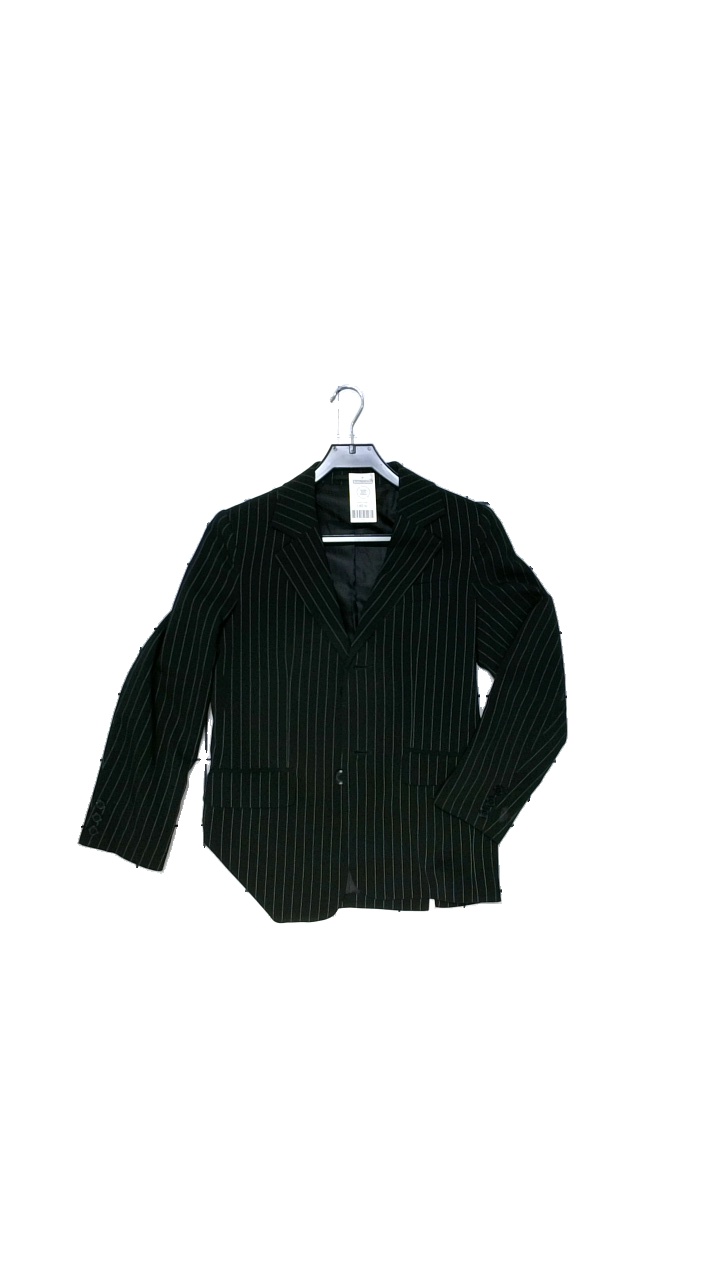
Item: Blazer (Ladies)
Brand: Missing
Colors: Black, White
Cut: Regular, V-collar
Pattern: Striped
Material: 32%Viscos,66%Polyester,2%Elastan
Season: All
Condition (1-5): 4
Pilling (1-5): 4
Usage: Reuse
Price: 100-150